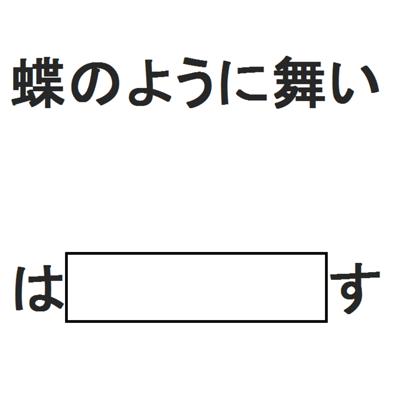
回答: はの作ったおにぎりを食